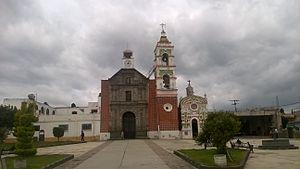
San Francisco Tetlanohcan est une ville de l'état mexicain de Tlaxcala, au pied du volcan volcan inactif La Malinche. San Francisco Tetlanohcan a une population de 10 000 habitants et est situé à environ 20 minutes à l'est de la capitale de l'État, Tlaxcala.